Emsco B-2 Challenger

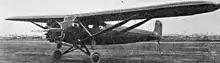
Zenith American Albatross B-1 photo from Aero Digest June 1929

The Emsco Corporation took its name from the initials of its founder E.M Smith. In early 1929, Emsco bought out the Albatross Corporation and their aircraft, designed by Charles Rocheville. One of these was the American Albatross B-1 of 1928, a high-wing, braced monoplane with a single engine producing and with accommodation for six passengers. The Emsco Challenger was a development of it and was quite similar apart from having three engines totalling . It was intended as the first of a range of similar Emsco aircraft, differing in having one or two engines.